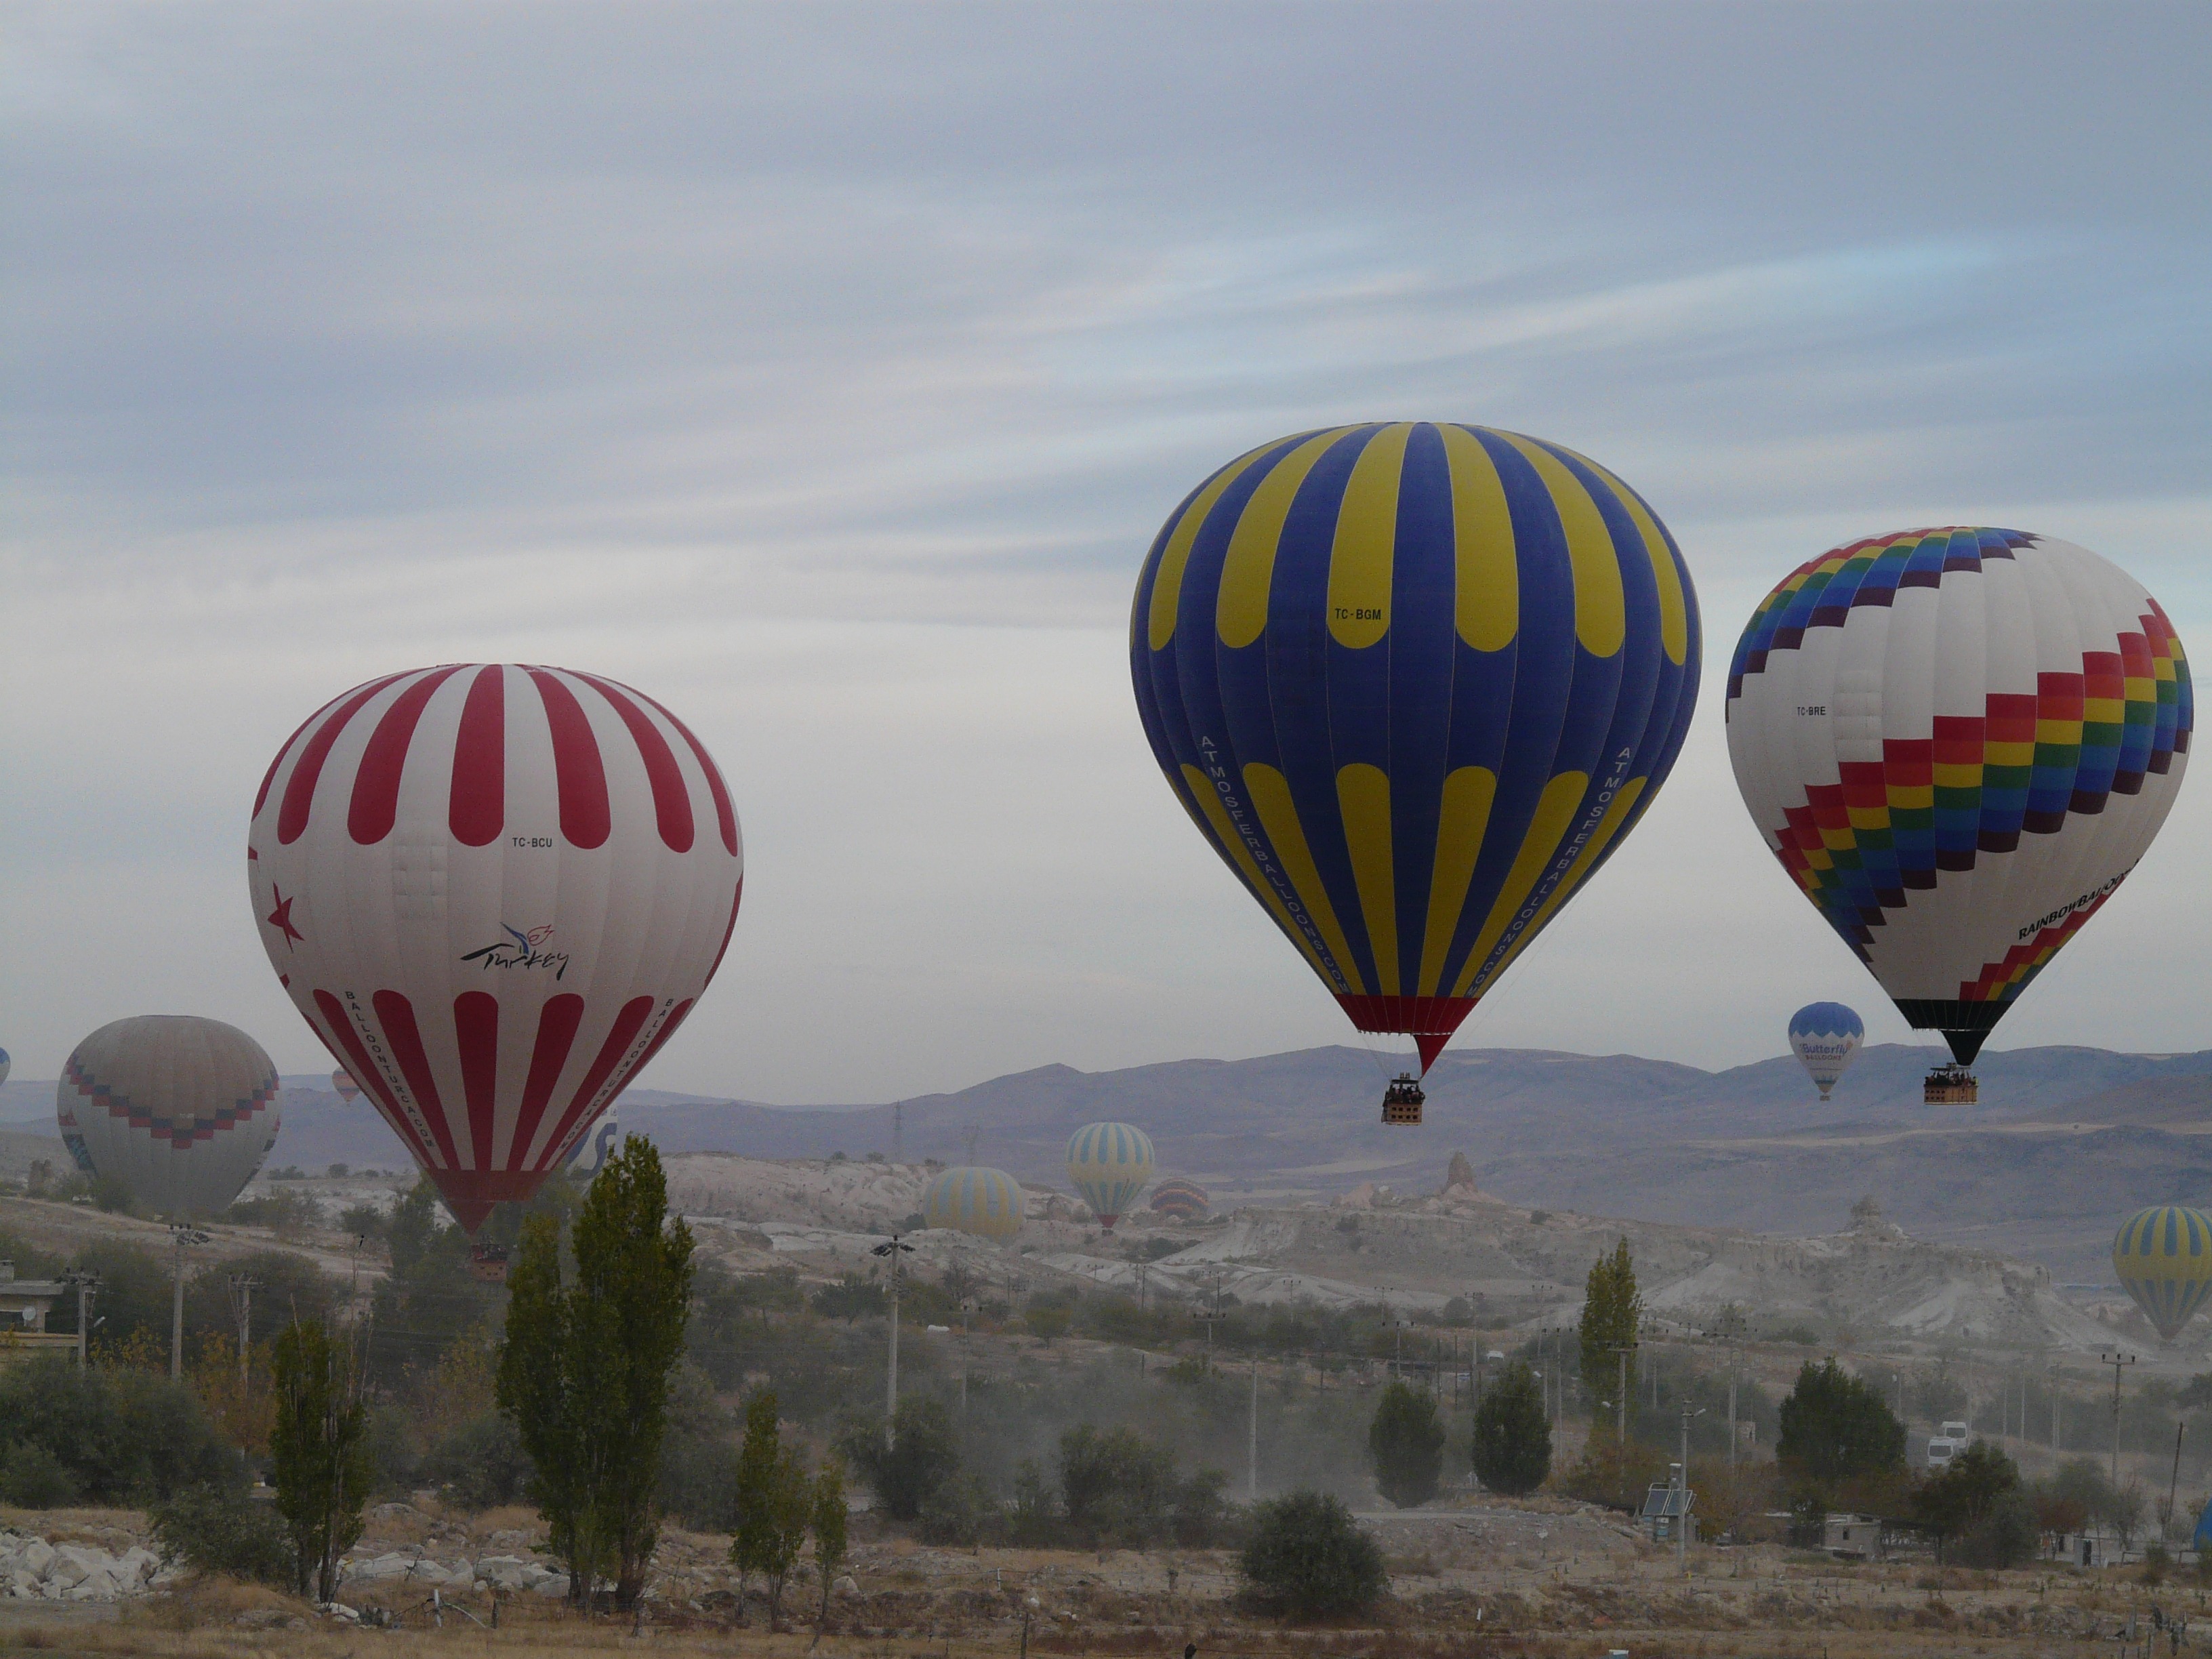
balloon, hot air balloon, fly, aircraft, vehicle, colorful, toy, turkey, dusty, cappadocia, air sports, hot air ballooning, hot air balloon ride, hot air balloons, atmosphere of earth, executive car, captive balloons